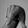
ASL letter: Q